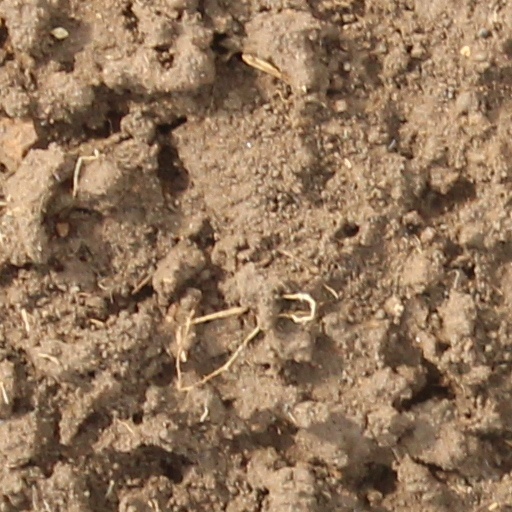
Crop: wheat